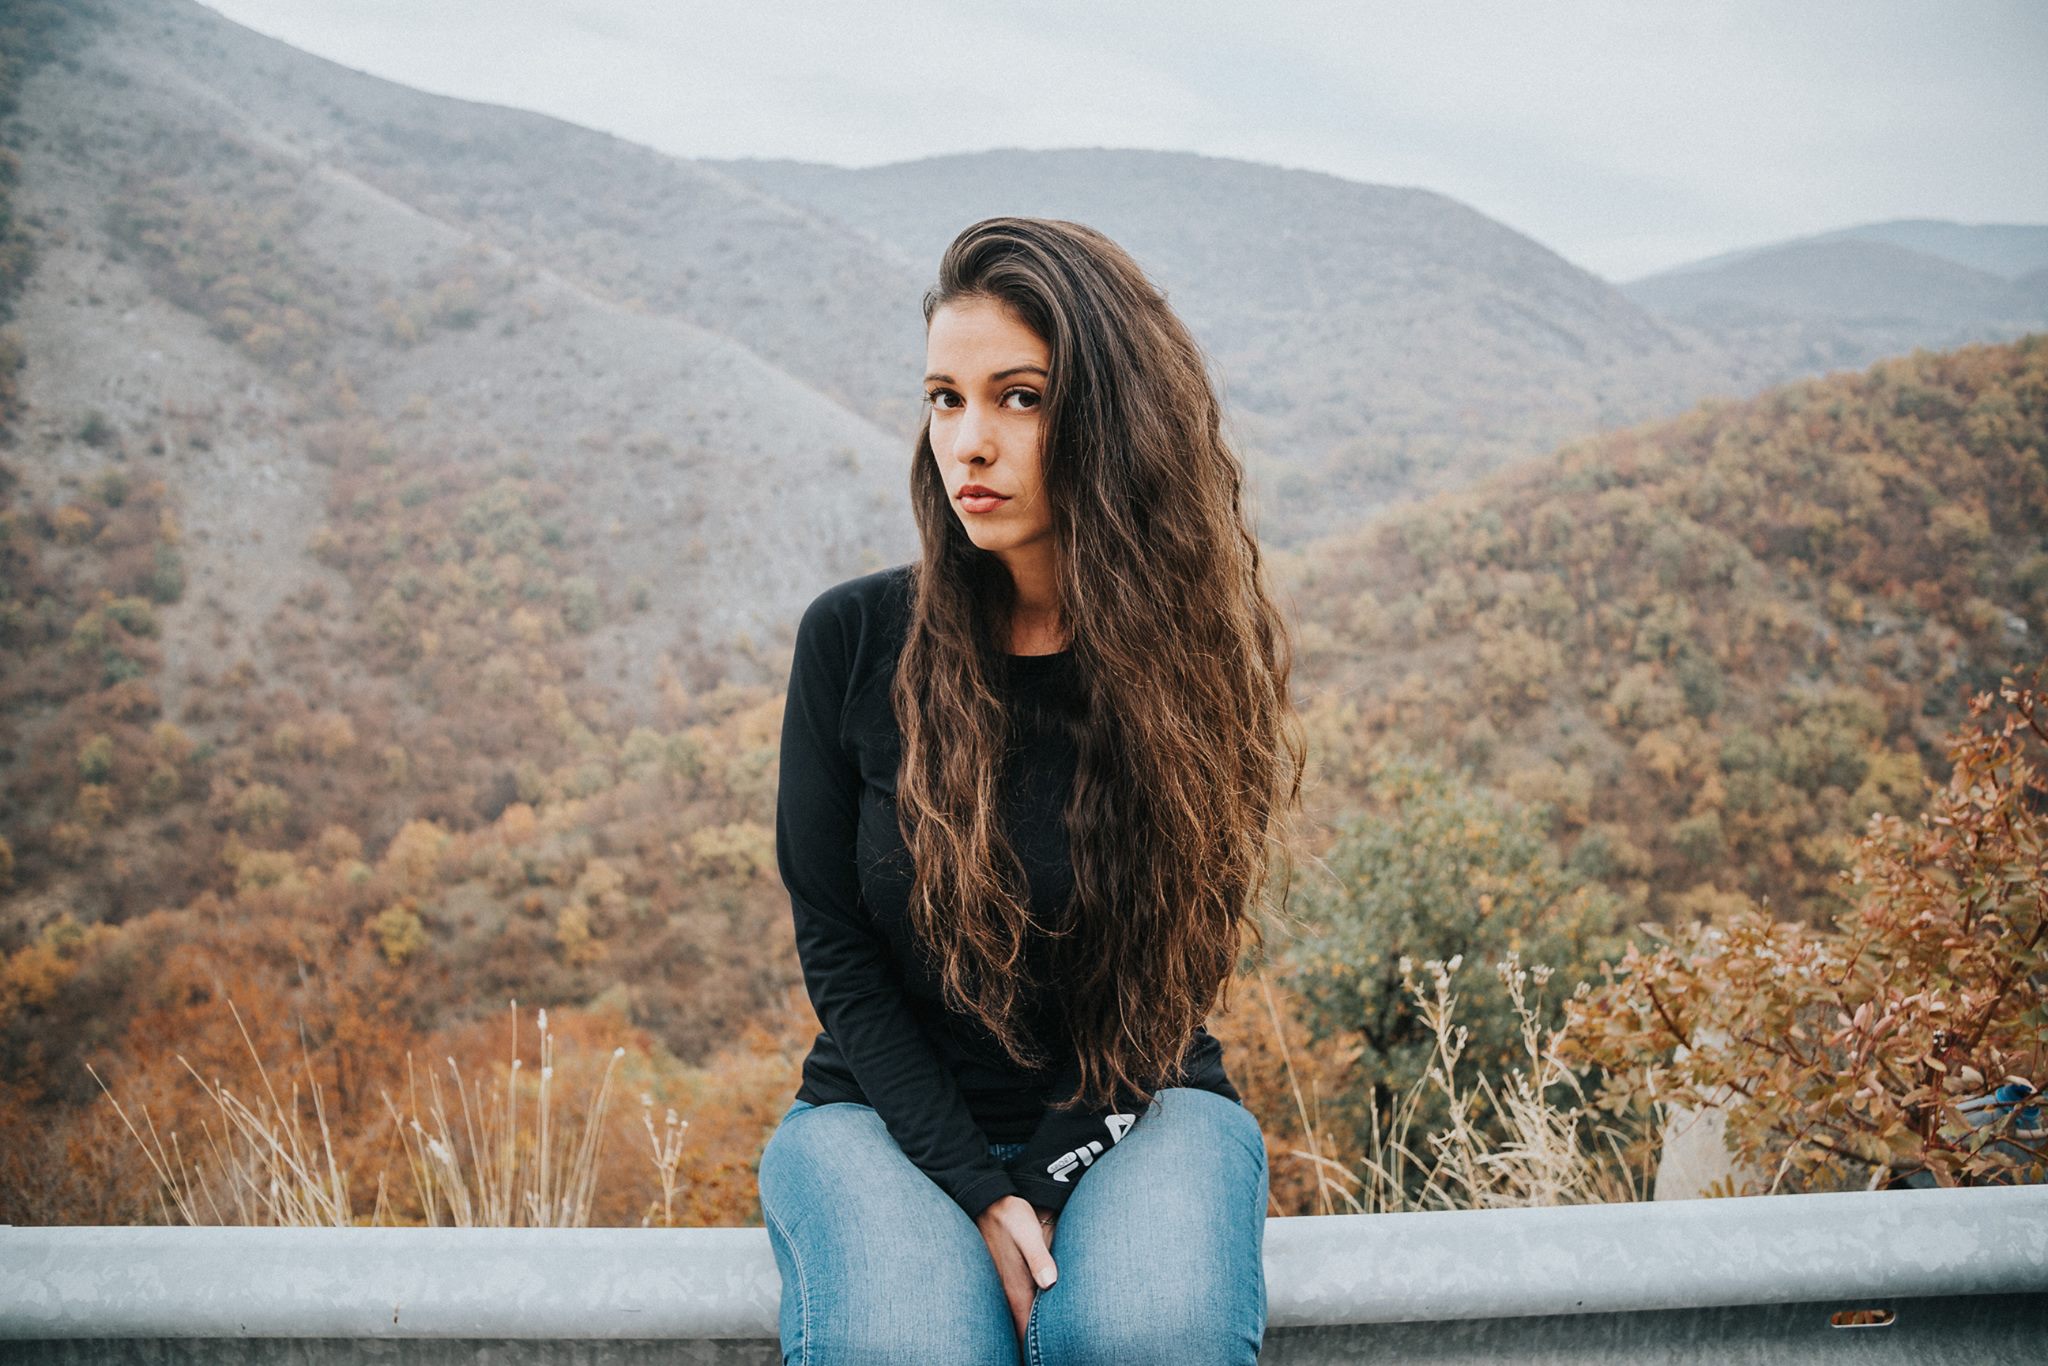
tree, rock, mountain, winter, sky, girl, photography, vacation, smile, long hair, fun, photograph, beauty, photo shoot, portrait photography, mountainous landforms